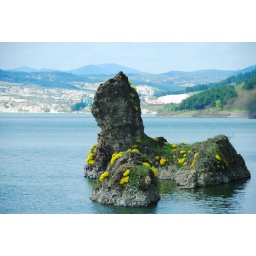
spring flowers and rocks in Studen Kladenetz dam , Rhodope mountain , Bulgaria